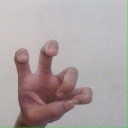
अक्षर: छ